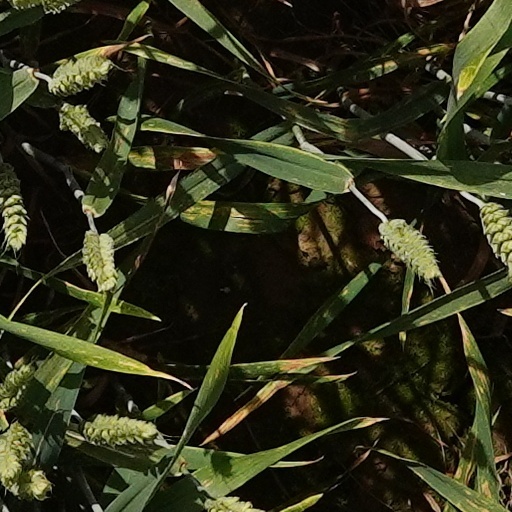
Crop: wheat